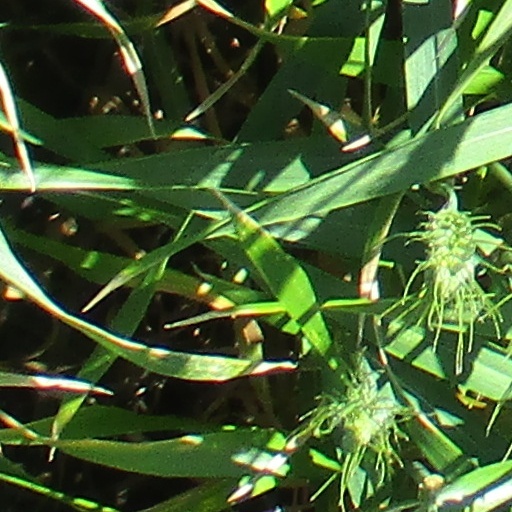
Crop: wheat